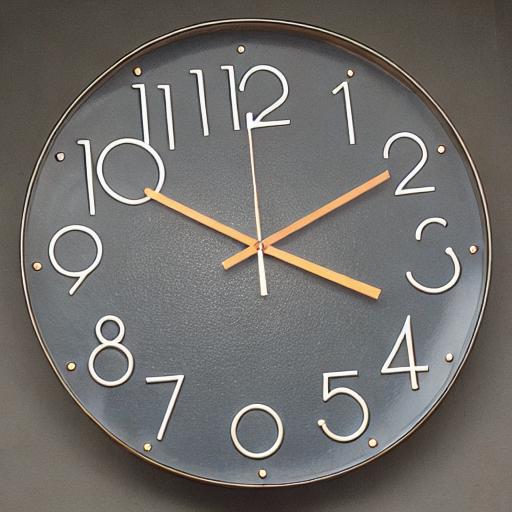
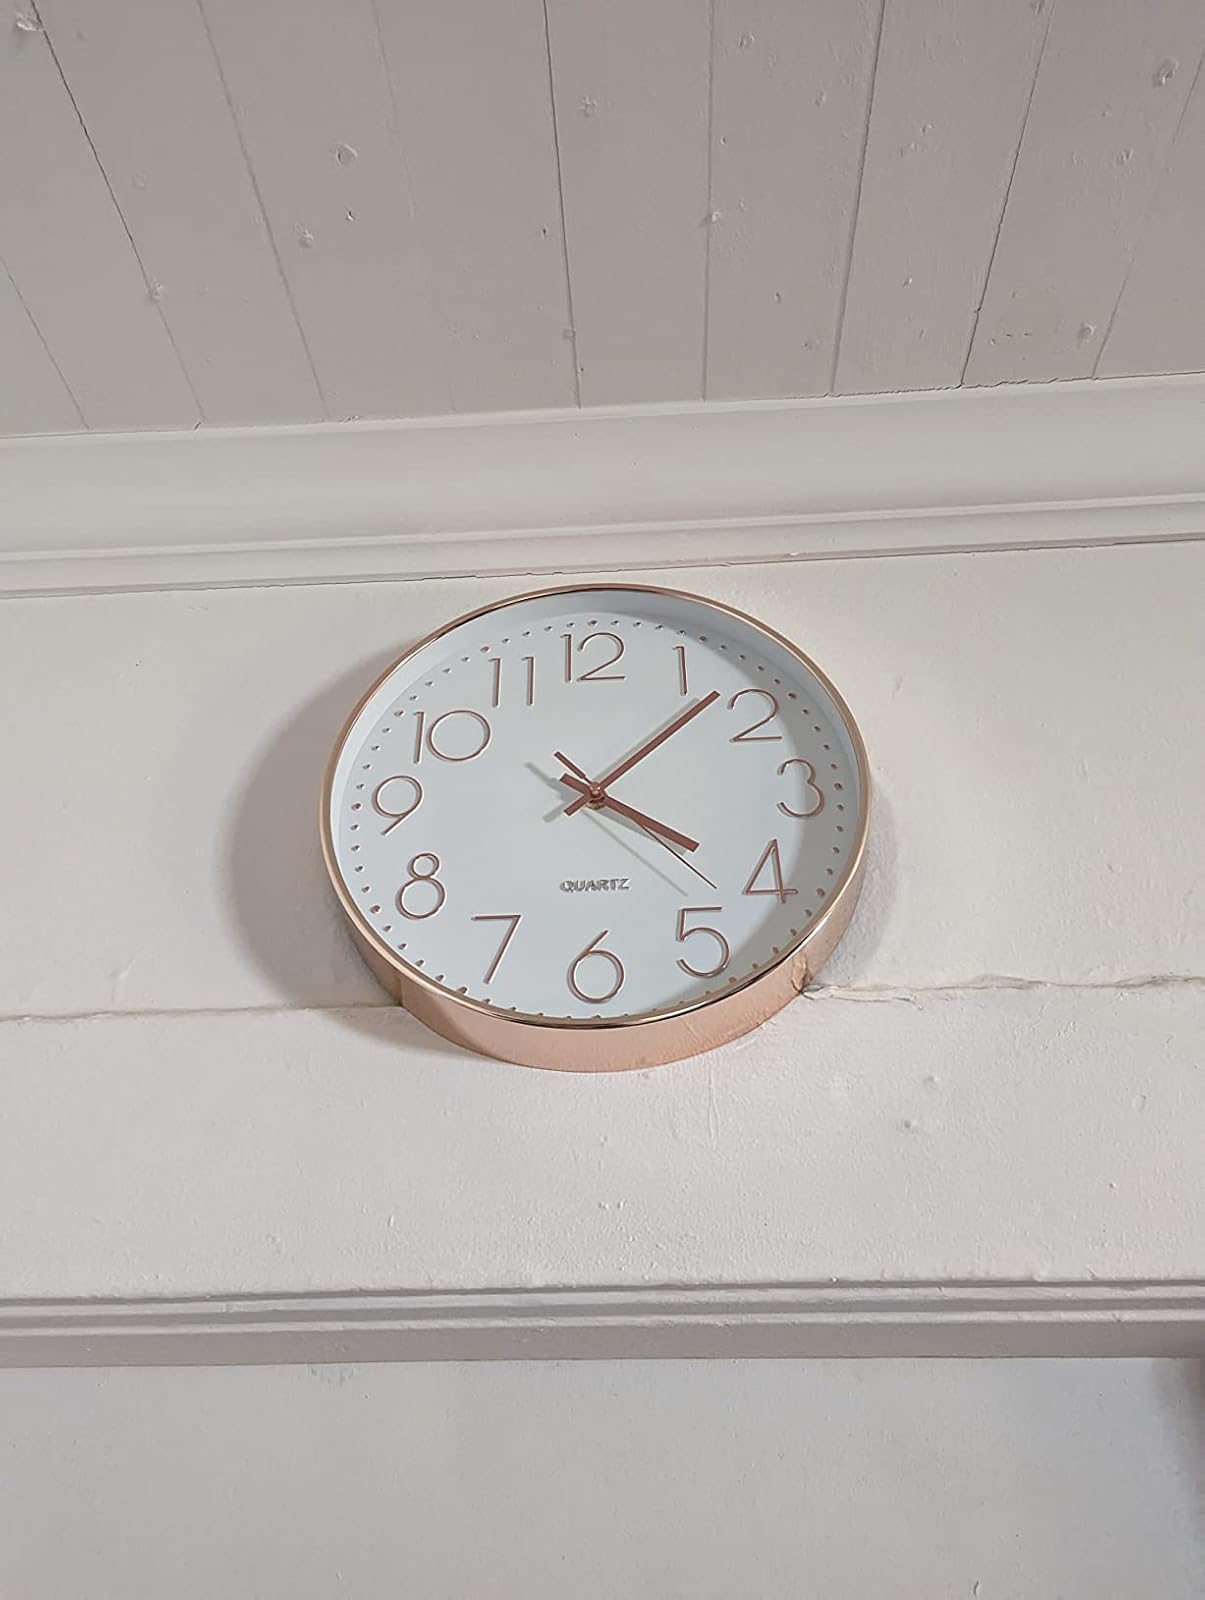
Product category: clock
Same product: no